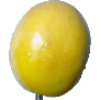
Label: maracuja